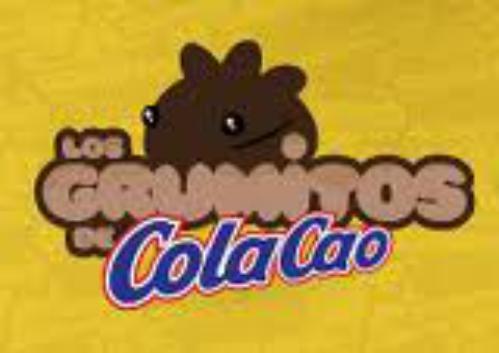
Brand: Cola Cao
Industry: Food